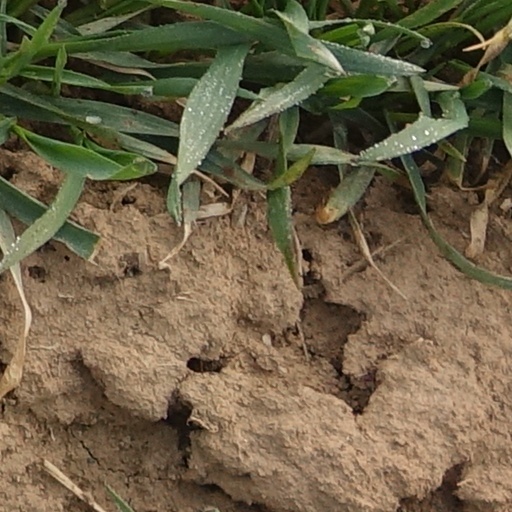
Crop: wheat